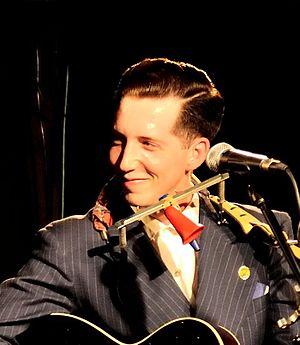
En concert à Reutlingen/Germany le 2 Mai 2012
Pokey LaFarge, de son vrai nom Andrew Heissler, est un chanteur-compositeur de country américain né à Bloomington dont la famille est originaire de Wissembourg en Alsace.